List of national monuments of Portugal

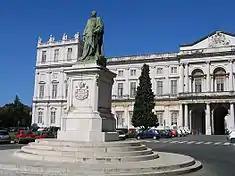
The headquarters of IGESPAR ("Institute for the Management of Architectural and Archaeological Heritage"), the institute that succeeded the DEGMEN, located in a portion of the Palace of Ajuda

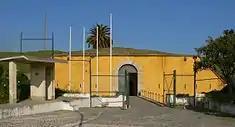
The Fort of Sacavém, the home to SIPA ("Information System of Patrimonial Architecture"), the database for nationally registered monuments

The first documented peoples to occupy the western coast of Iberia were the "Ostrimni" recorded in Ancient Latin poetry, whose territory stretched from Galicia (in northwestern Spain) to the Algarve (southern area of Portugal). The Greeks called the area of Portugal Ophiussa, and its inhabitants the Ophi. The serpent-worshipping Ophis are believed to have been a Celtic culture. These areas were eventually conquered, settled and assimilated by Indo-European peoples, made up of two probable invasions, the first by Proto-Celts who became the celebrated Lusitanians and the second by more developed Celts. Phoenicians also settled in trading posts along the coast and may have had contact with the assumably proto-Celtic Lusitanians, who, along with the Celtic Gallaeci, Celtici, Conii and Turduli became the base of the modern Portuguese ethnicity and culture. The Lusitanians along with the Gallaeci developed the Castro culture at the time of their invasion by the legions of Rome.